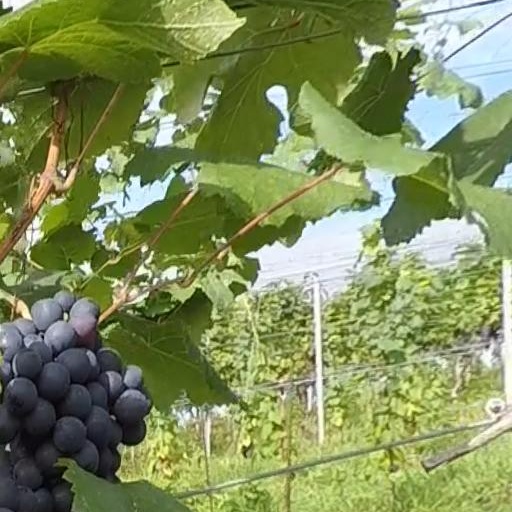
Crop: grape